Death in ancient Greek art

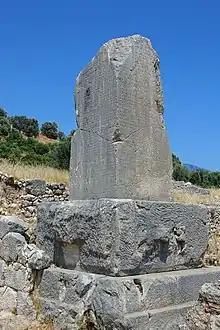
The Xanthian Obelisk

The theme of death within ancient Greek art has continued from the Early Bronze Age all the way through to the Hellenistic period. The Greeks used architecture, pottery, and funerary objects as different mediums through which to portray death. These depictions include mythical deaths, deaths of historical figures, and commemorations of those who died in war. This page includes various examples of the different types of mediums in which death is presented in Greek art.